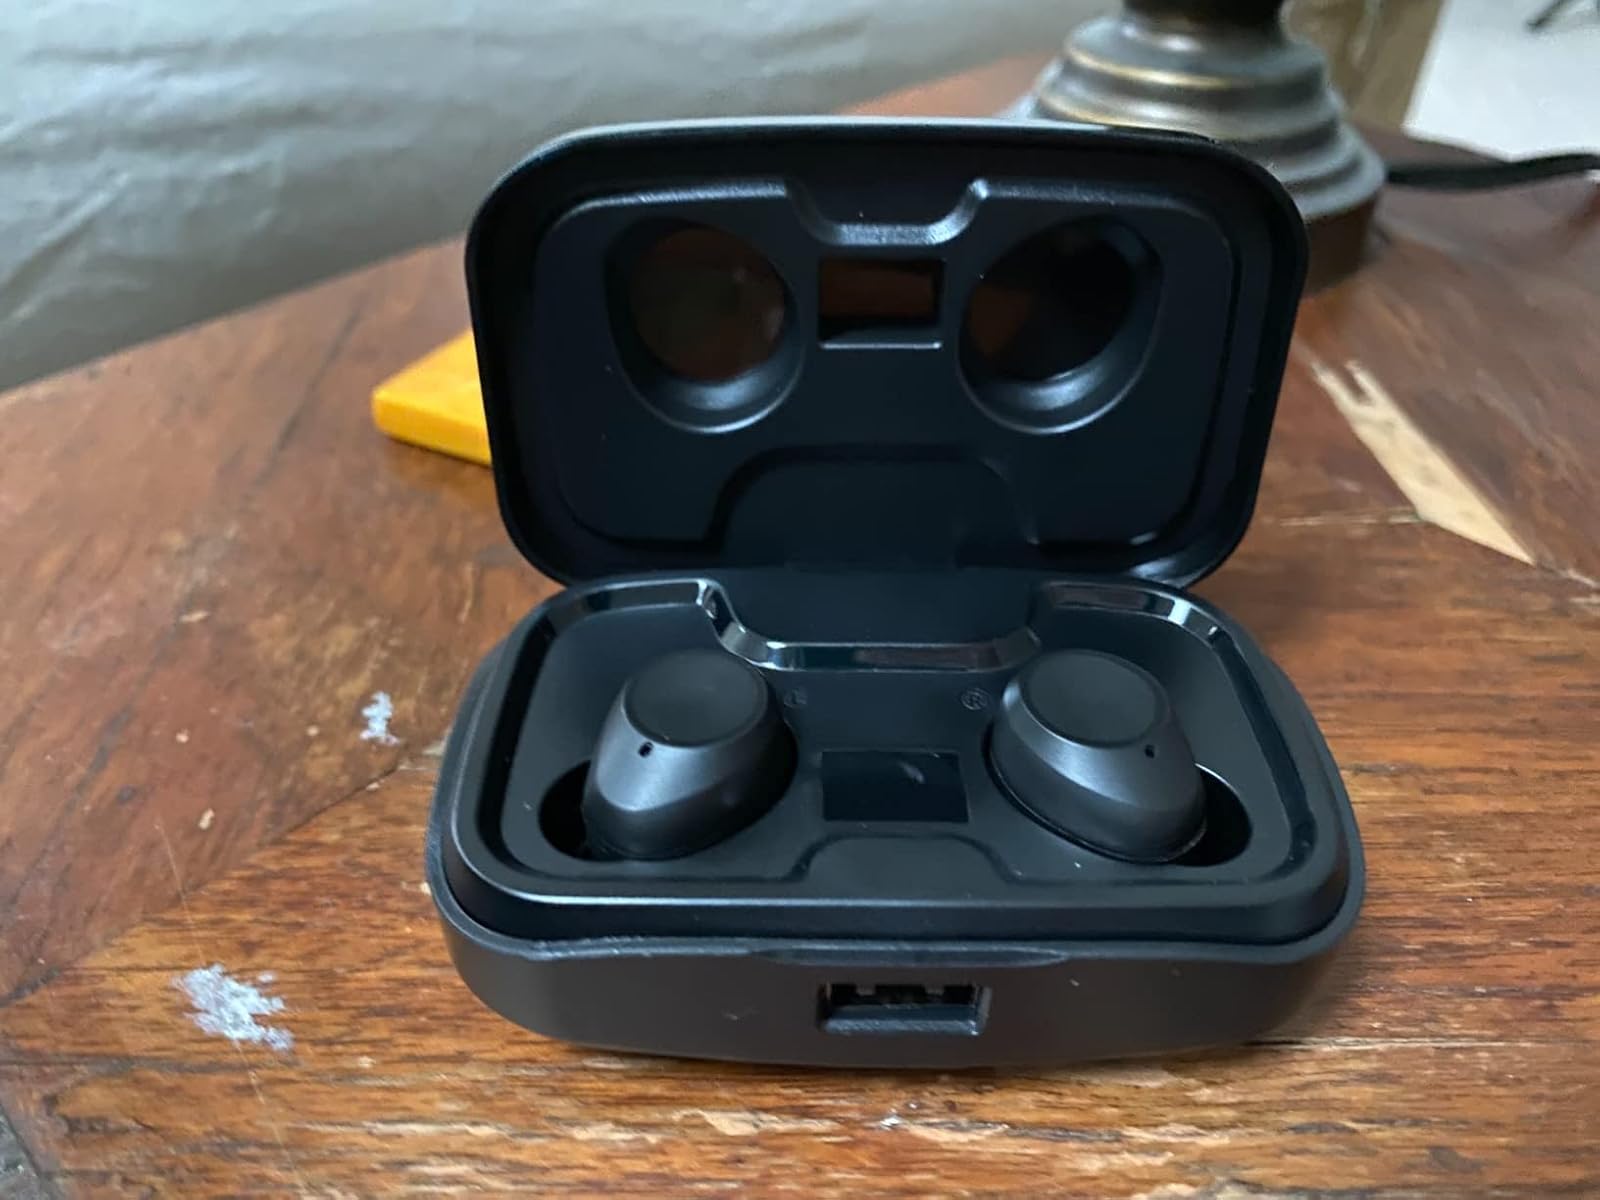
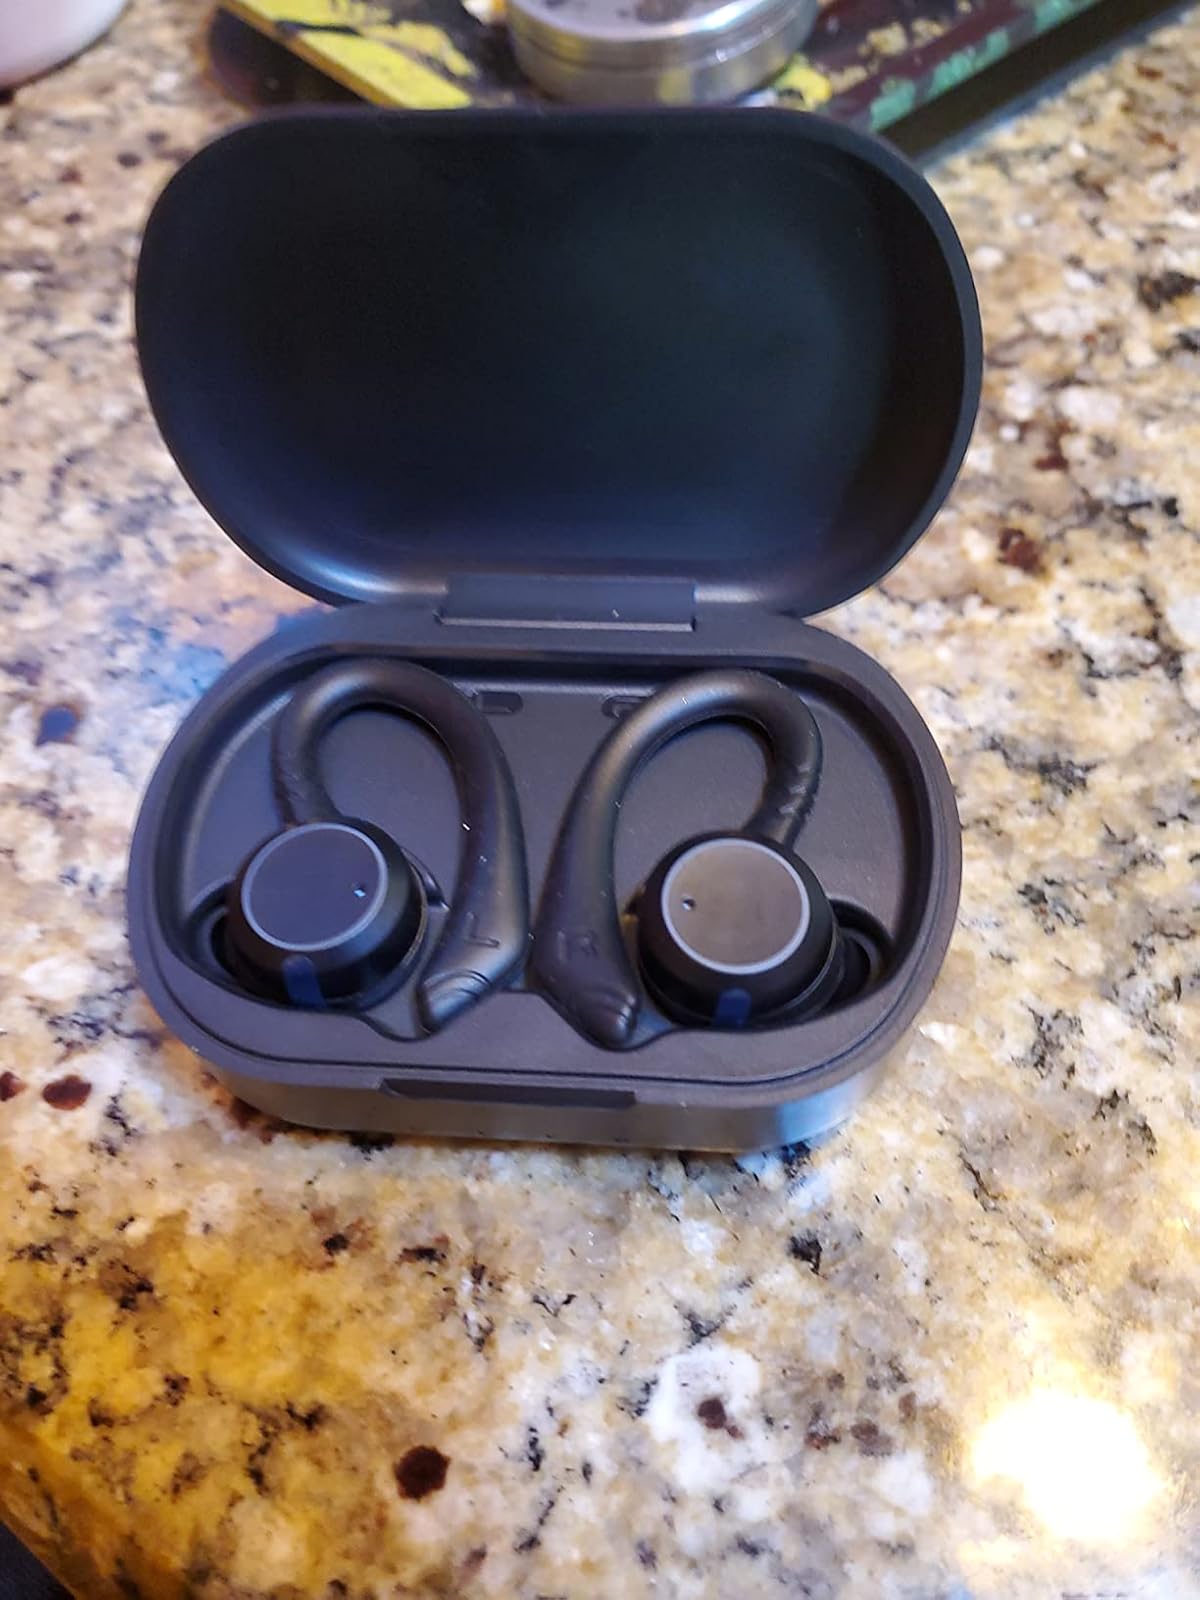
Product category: earbuds
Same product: no